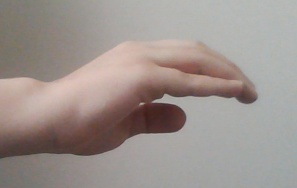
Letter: jeem